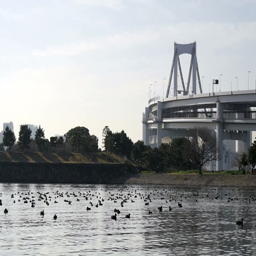
slow motion view of traffic and wild birds surrounding suspension bridge